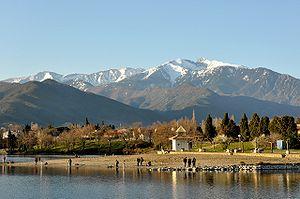
Vinça (France 66320)son lac de plaisance et le Canigou
Le Languedoc-Roussillon est une ancienne région administrative française qui correspond approximativement à l'ancien Bas-Languedoc. La région est subdivisée en cinq départements : l'Aude, le Gard, l'Hérault, la Lozère et les Pyrénées-Orientales. Elle est bordée au sud par l'Espagne, l'Andorre et la mer Méditerranée, et par les régions françaises suivantes : Provence-Alpes-Côte d'Azur, Rhône-Alpes, Auvergne, Midi-Pyrénées. Ses habitants sont appelés les Languedociens-Roussillonnais.